Hayriyye Madrasa

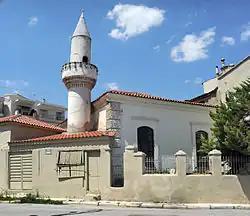
Kayali Mosque (surrounded by the madrasa on both sides).

In the past Komotini had five madrasas, all of which were operational until the Bulgarian occupation of Western Thrace in 1941–44. In 1949 the Council of Europe proposed cooperation between Greece and Turkey, and on April 20, 1951, a cultural-educational agreement between Greece and Turkey was signed in Ankara, which affected the education of the Muslims of Thrace. In 1949, the reopening of the seminary of Hayriyye took place under the jurisdiction of the mufti of Komotini. Κομοτηνής. Today in Thrace only two madrasas are open (this one and another in the village of Echinus) which are covered by law 2621/1998. These schools began as three-year clerical schools, which would provide basic training for Muslim clerics.